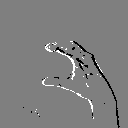
ASL letter: c